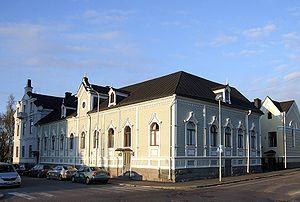
Frans Fredrik Wilhelm Lüchow est un architecte finlandais.